Rabban Hormizd Monastery

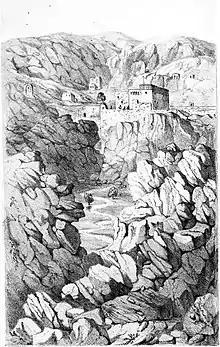
The monastery of Rabban Hormizd in 1843

Because of the fame of Rabban Hormizd, the monastery he founded became extremely important for the Church of the East. It flourished until the 10th century. Already, before the end of the 15th century, the Rabban Hormizd Monastery served as the patriarchal burial site. Yohannan Sulaqa was monk of the Rabban Hormizd Monastery before his travel to Rome to become the first Patriarch of the Chaldean Catholic Church.